Castle Baynard

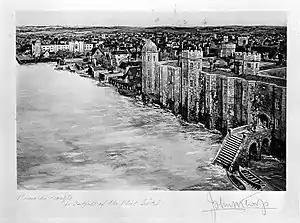
Baynard’s Castle, from which the ward took its name.

Castle Baynard is one of 25 wards in the City of London, each electing an Alderman to the Court of Aldermen and Commoners (the City equivalent of a Councillor) to the Court of Common Council of the City of London Corporation. Only electors who are Freemen of the City of London are eligible to stand.